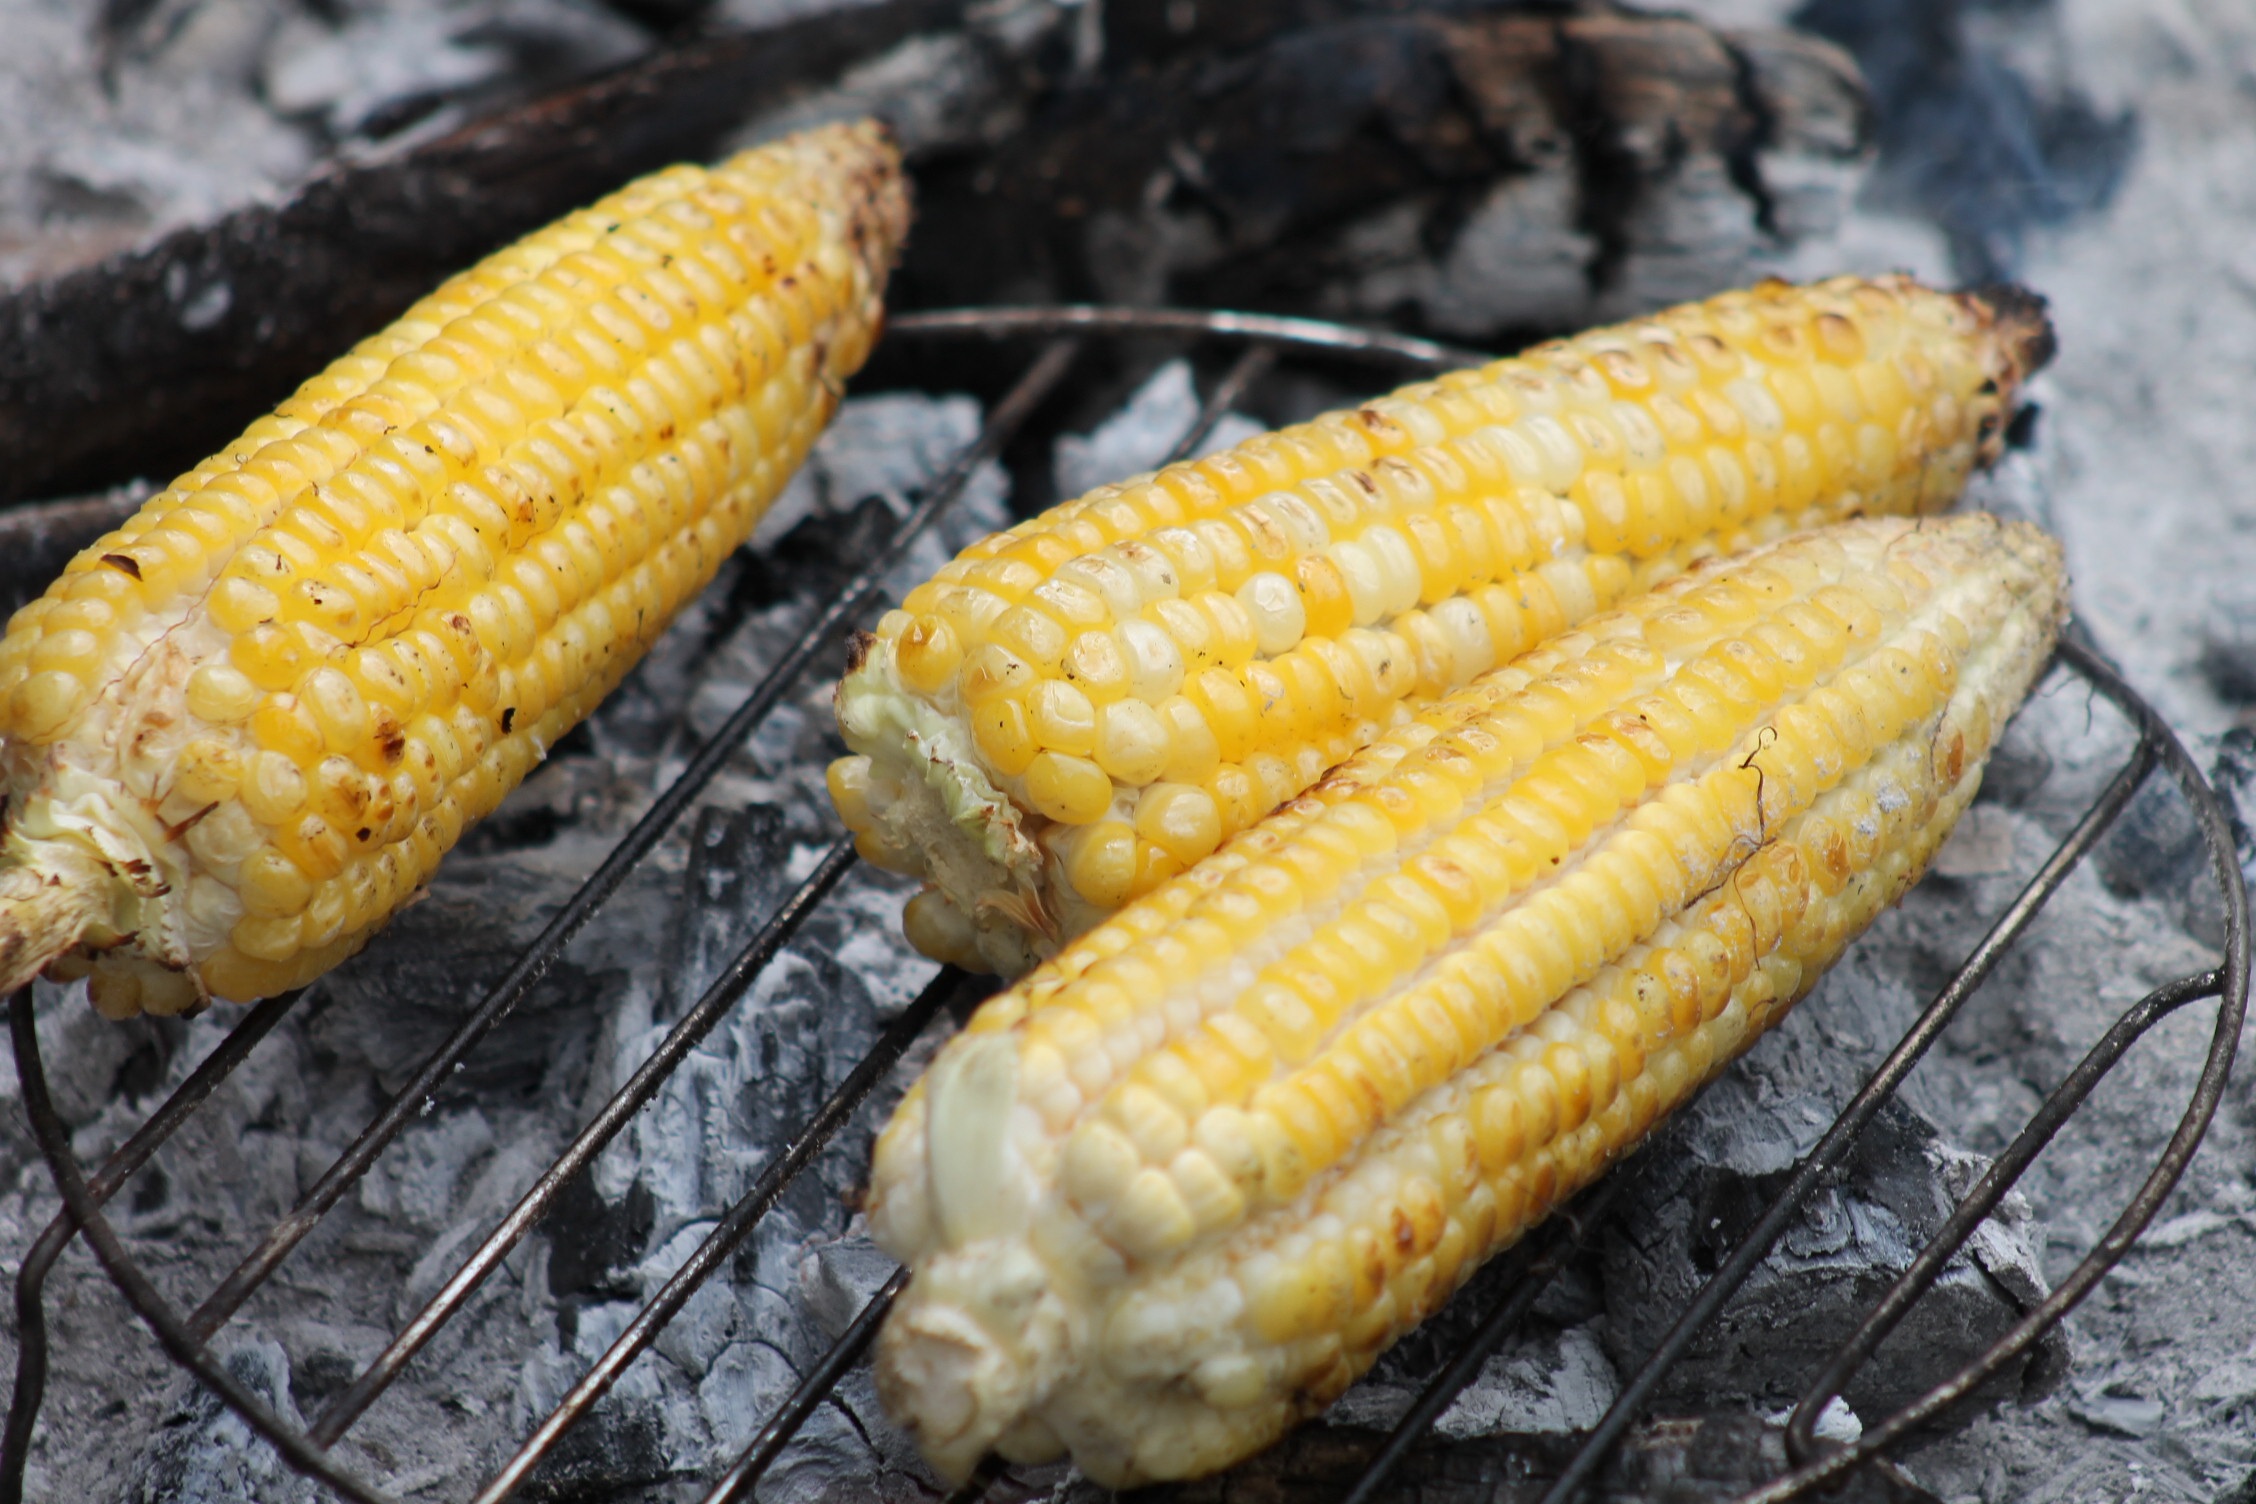
roast, dish, food, produce, corn, fish, cuisine, cob, vegetables, sweet corn, vegetarian food, maize, corn on the cob, side dish, food grain